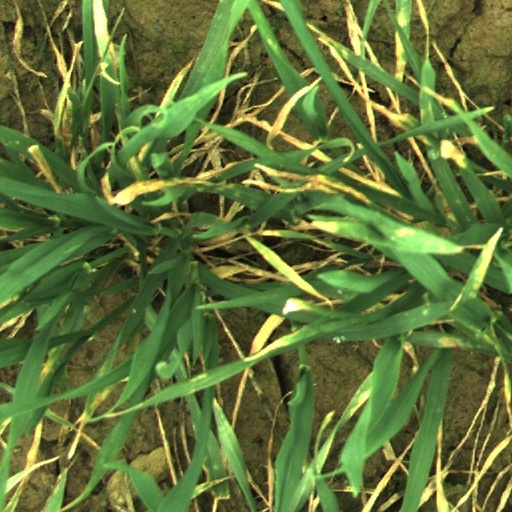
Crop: wheat